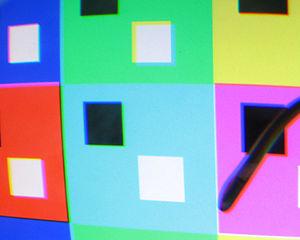
Une aberration chromatique est une aberration optique qui produit différentes mises au point en fonction de la longueur d'onde. On observe alors une image floue et aux contours irisés. Elle résulte de la décomposition de la lumière blanche en plusieurs bandes de couleurs.